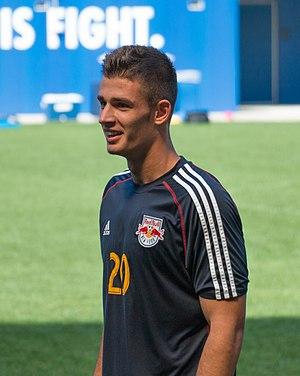
Matt Miazga est un joueur américain de football né le 19 juillet 1995 à Clifton dans le New Jersey. Il évolue au poste de défenseur central au Reading FC en prêt de Chelsea FC.